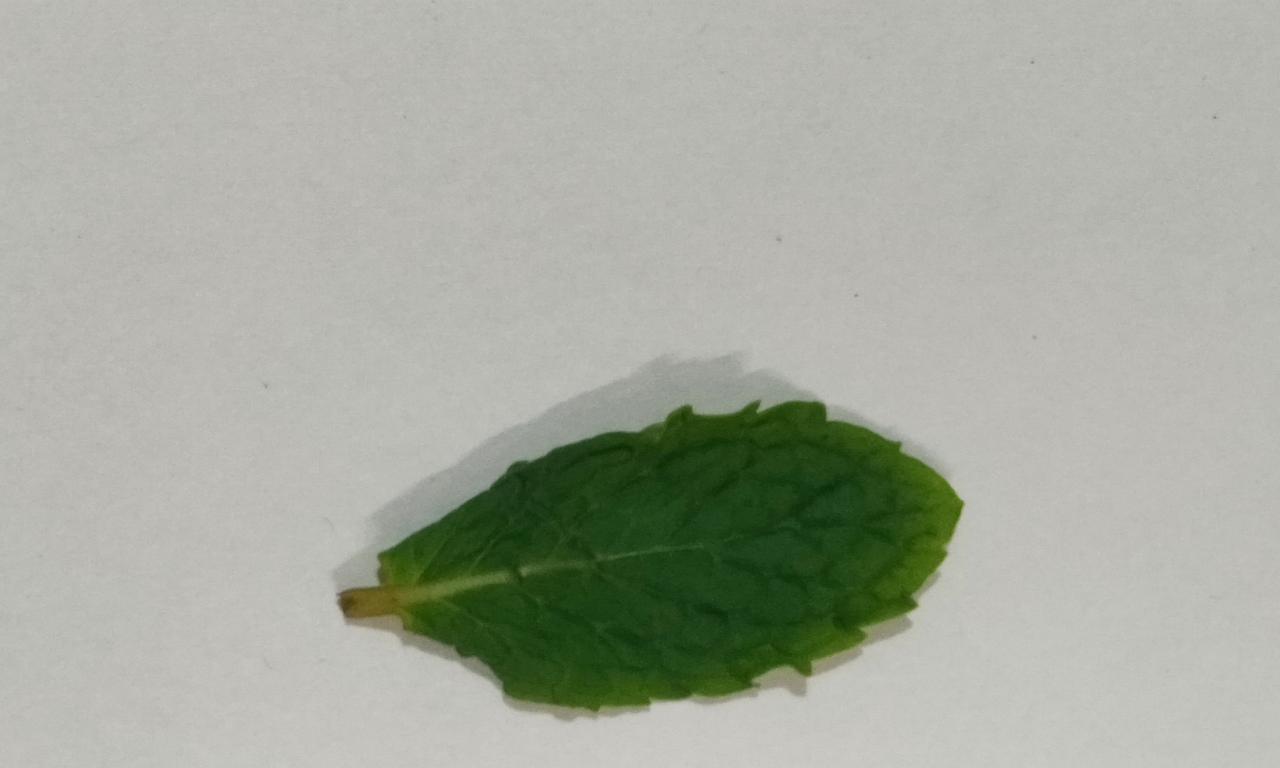
Label: Fresh